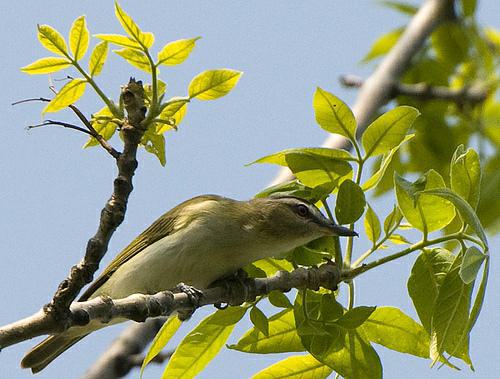
A photo of a red eyed vireo